Newport railway station

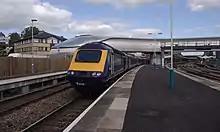
A Class 43 HST tails a First Great Western service along the South Wales Main Line to London Paddington. These trains no longer run in South Wales.

In October 2008 the Welsh Government announced the launch of a new faster services between Cardiff and North Wales. The service was first operated by locomotives and Mark 2 passenger rolling stock. The "Premier Service" has premier business-class accommodation. In March 2012 the service was upgraded to locomotives and Mark 3 rolling stock, and the Mark 3 sets were in turn replaced by Mark 4 sets.